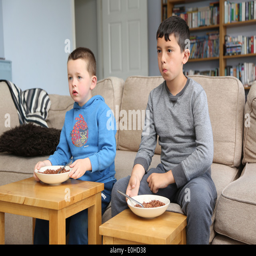
children eating breakfast in font of the tv